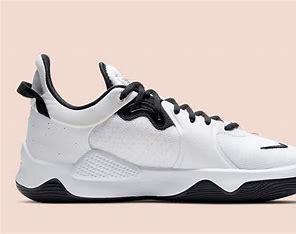
Brand: Nike
Model: Pg 5